Himeji Castle

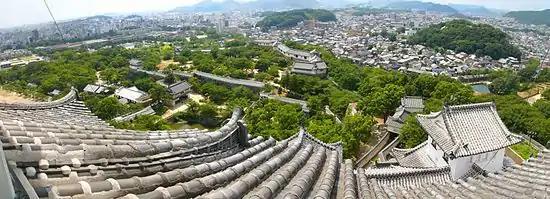
A panoramic view of the castle grounds, with Himeji city in the background

Other national treasures (castles) besides Himeji Castle include Matsumoto Castle, Inuyama Castle, Matsue Castle, and Hikone Castle. The sister castles of Himeji Castle are Château de Chantilly in France and Conwy Castle in Wales. Castles that were of the same "hirayama" hilltop styles are Matsuyama Castle (Iyo) built in 1603 and Tsuyama Castle.